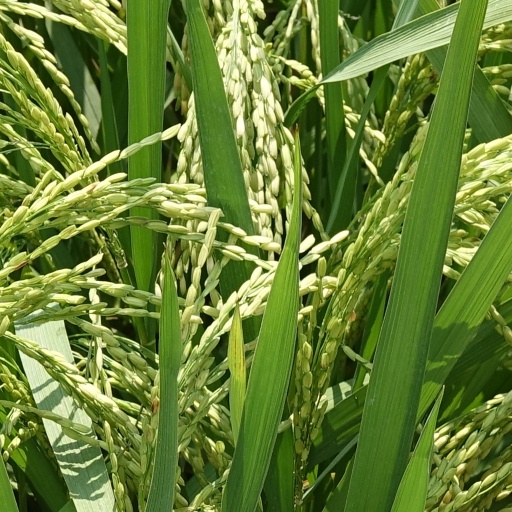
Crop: rice